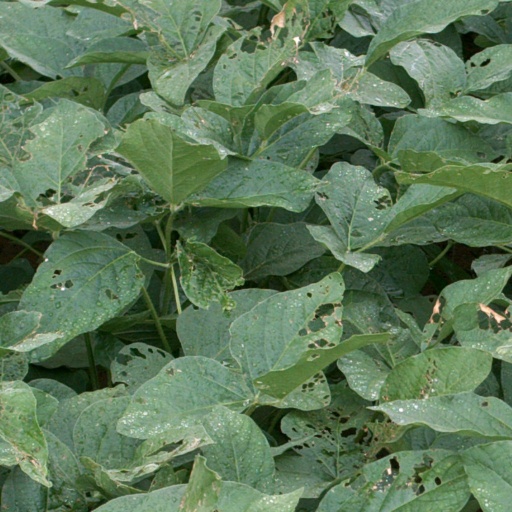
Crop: soybean